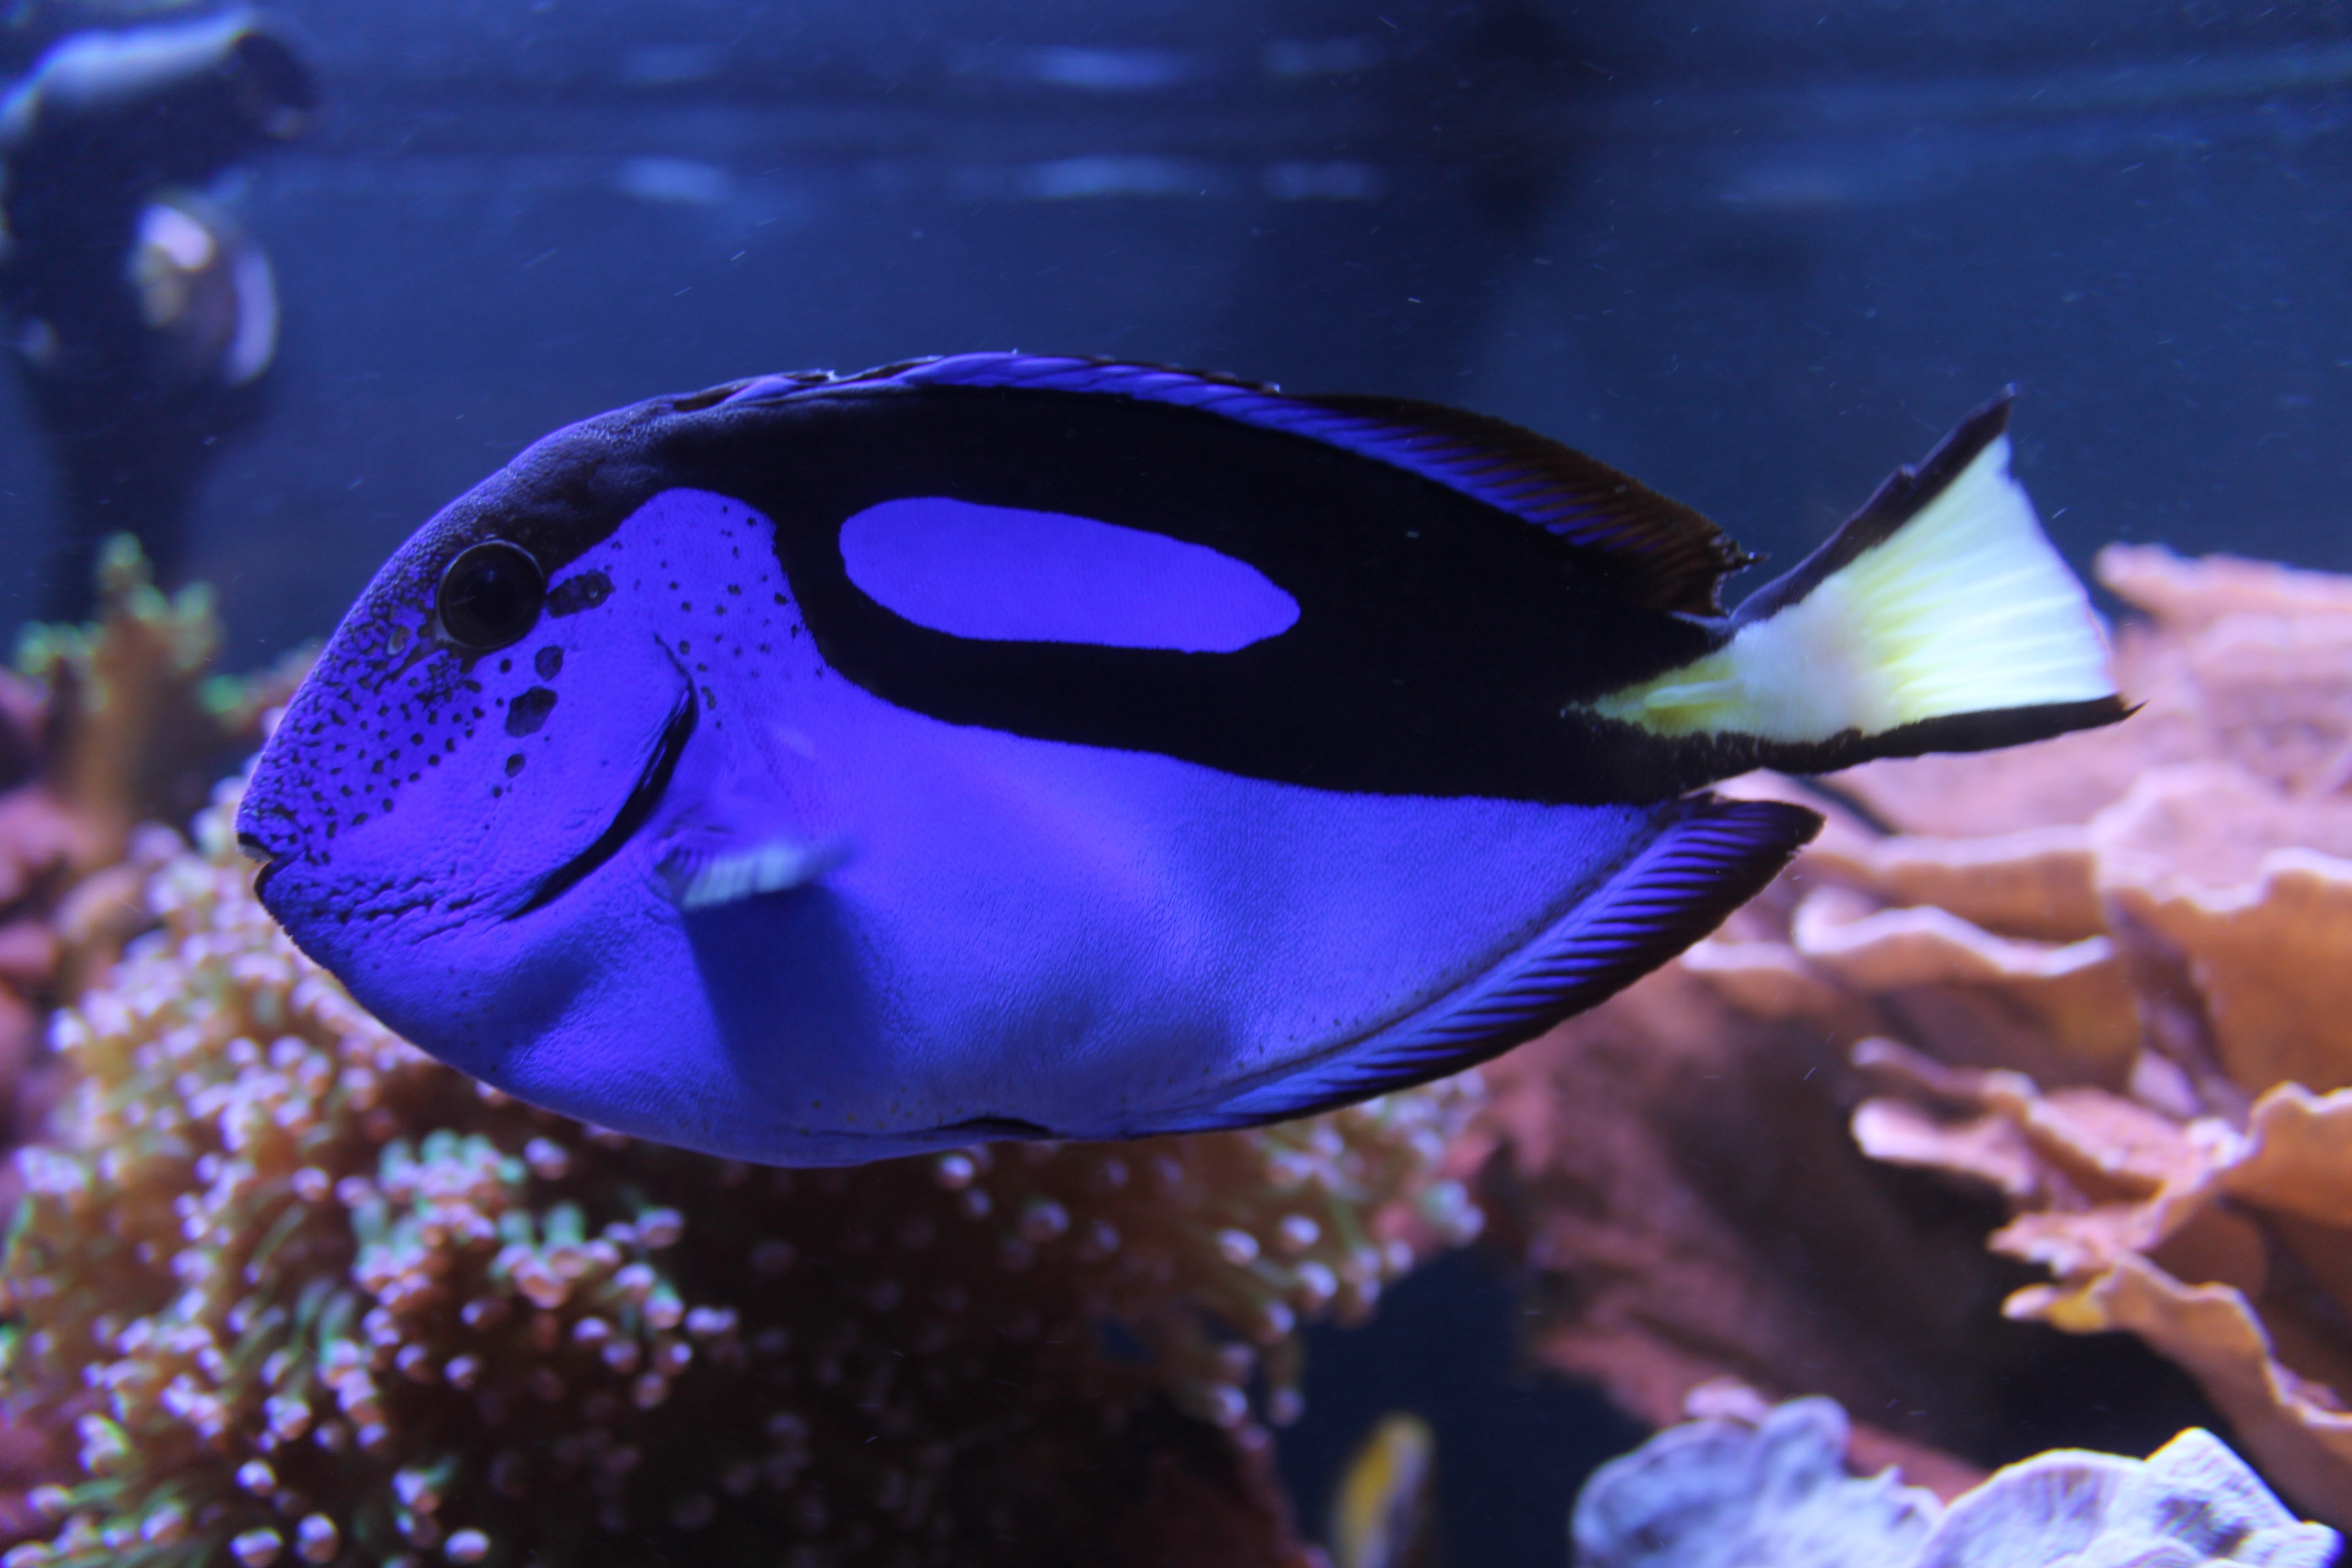
water, underwater, zoo, biology, blue, aquatic, fish, coral reef, life, reef, aquarium, cartoon, macro photography, dory, marine biology, coral reef fish, deep sea fish, pomacentridae, pomacanthidae